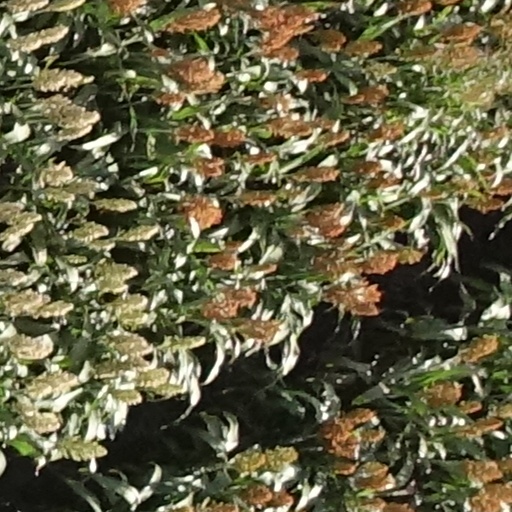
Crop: sorghum